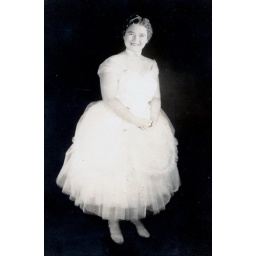
mom in white dress